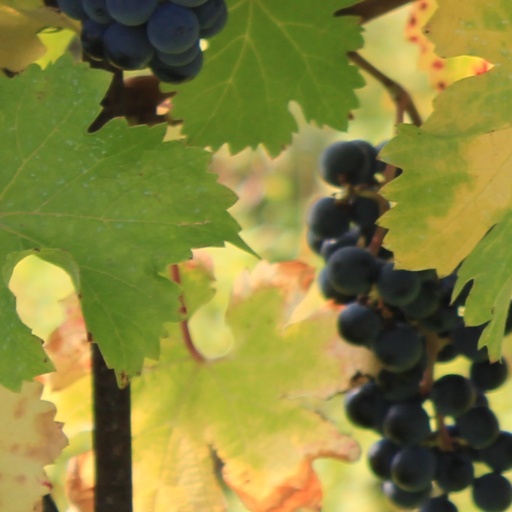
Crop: grape